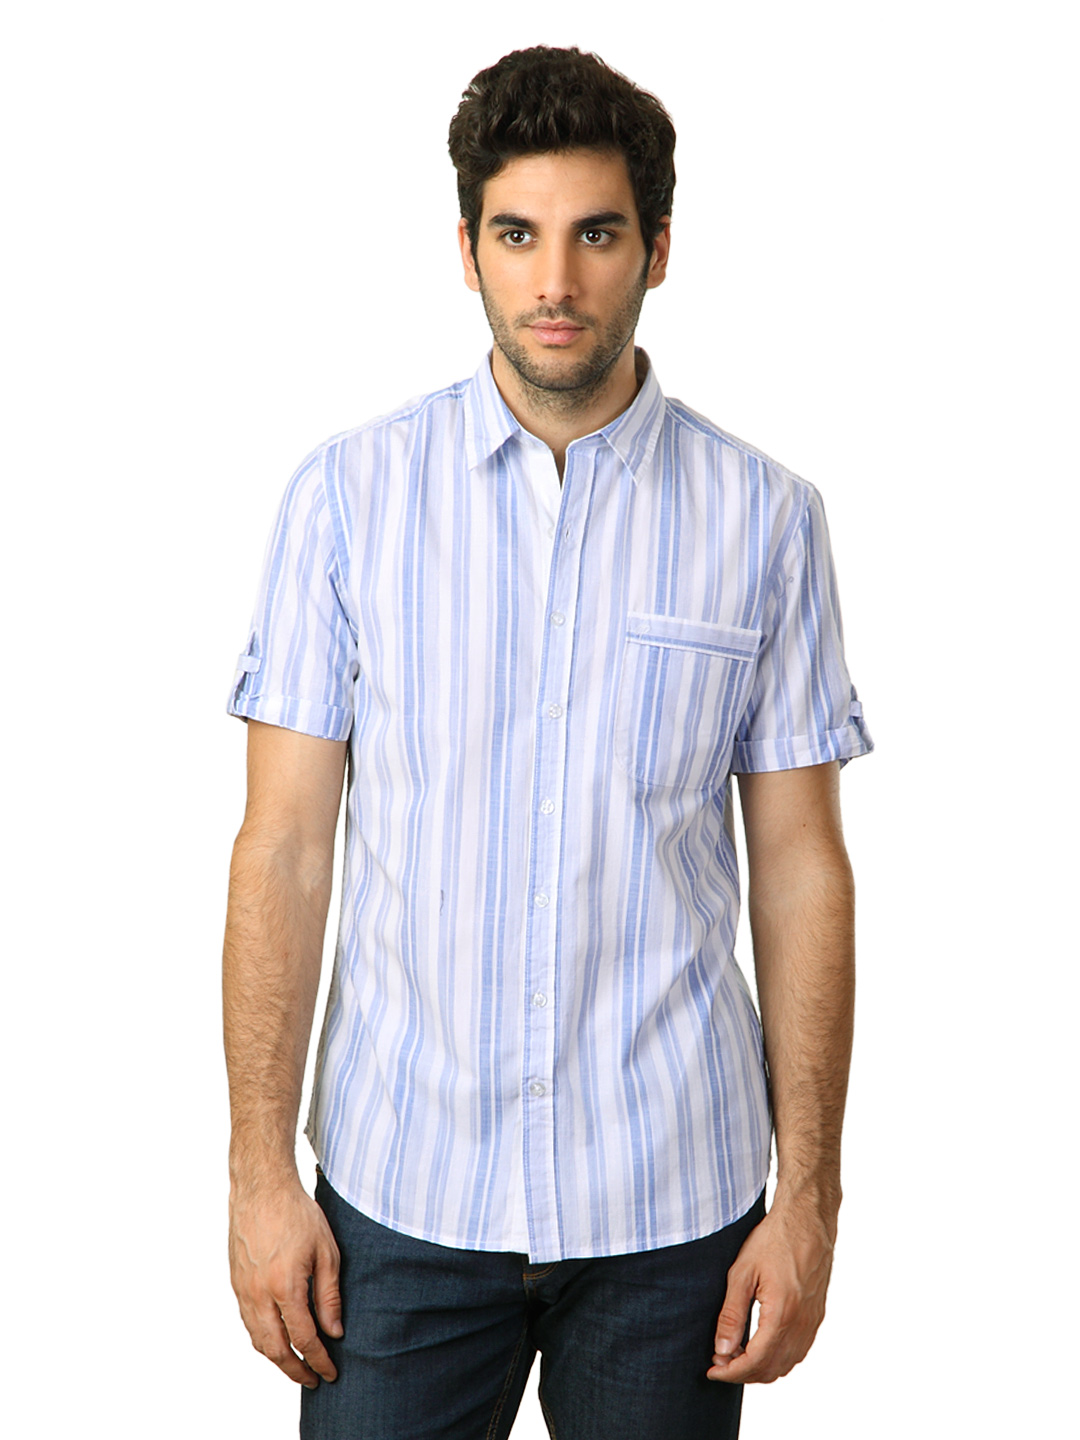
John Players Men Striped Blue Shirt
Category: Apparel / Topwear / Shirts
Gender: Men
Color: Blue
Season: Summer 2012
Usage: Casual